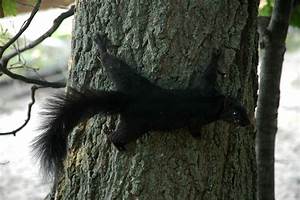
Label: scoiattolo